Multiseat configuration

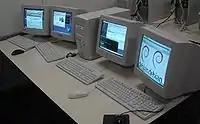

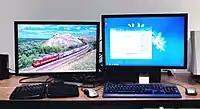
A two-seat system using Windows Multipoint Server.

A "seat" consists of all hardware devices assigned to a specific workplace at which one user sits at and interacts with the computer. It consists of at least one graphics device (graphics card or just an output (e.g. HDMI/VGA/DisplayPort port) and the attached monitor/video projector) for the output and a keyboard and a mouse for the input. It can also include video cameras, sound cards and more.